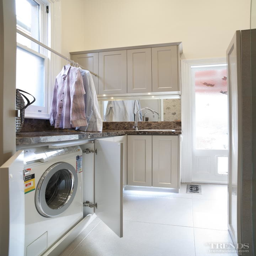
packs a punch -- new laundry by person